Goldfinger (novel)

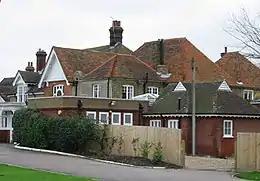
The clubhouse at Royal St George's Golf Club

Fleming based some points in the book on events he had read about. The pre-First World War death of a showgirl in Europe after she had covered herself in paint was one such idea, and the depressurisation of Goldfinger's plane was a plot device Fleming had intended to use elsewhere, but which he included in "Goldfinger". Some years previously a plane had depressurised over the Lebanon and an American passenger had been sucked out of the window; Fleming, who was not a comfortable airline passenger, had made note of the incident to use it. As he had done in previous Bond novels, Fleming used the names of several friends or associates in the novel. The surname of Sir John Masterman, the MI5 agent and Oxford academic who ran the double-cross system during the Second World War, was used as the basis for the Masterton sisters; Alfred Whiting, the golf professional at Royal St George's Golf Club, Sandwich, became Alfred Blacking; while the Royal St George's Golf Club itself became the Royal St Mark's, for the game between Bond and Goldfinger.